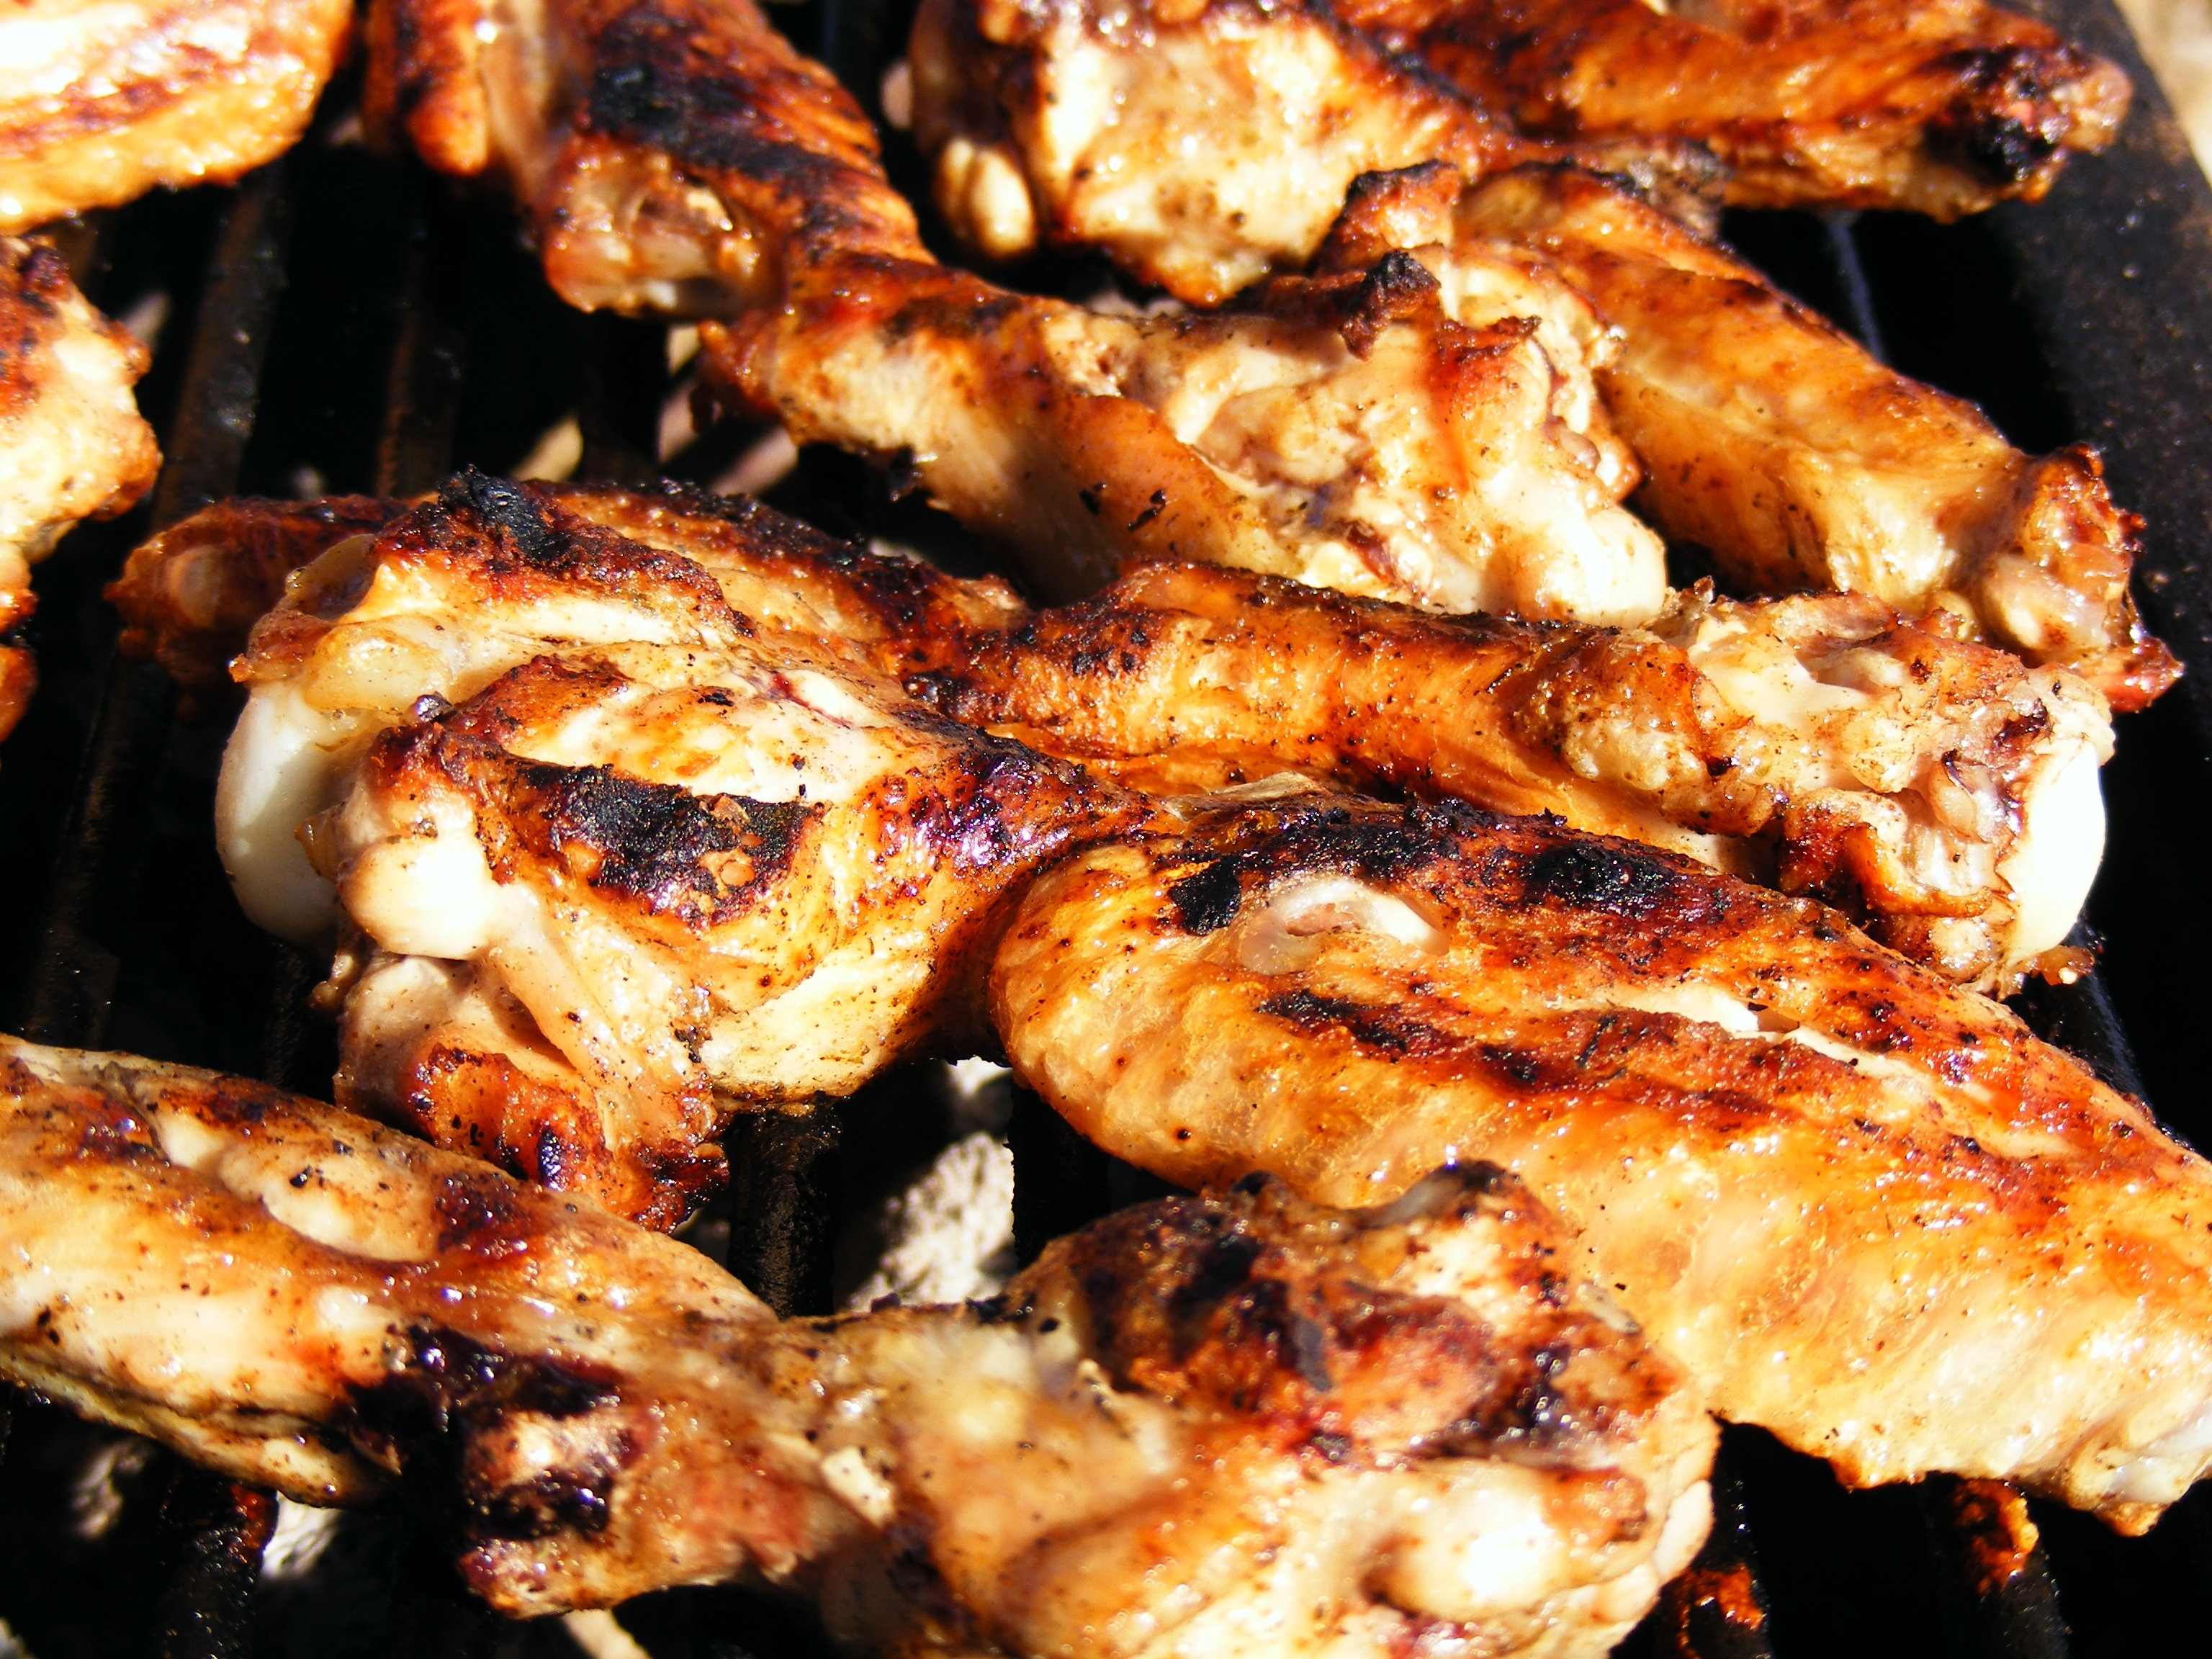
dish, food, cooking, bbq, drink, meat, barbecue, cuisine, chicken, grill, charcoal, wings, tasty, chicken meat, grilling, grilled food, fried food, tandoori chicken